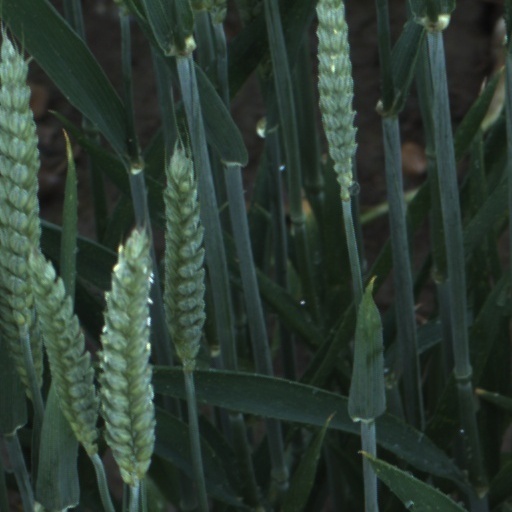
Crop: wheat